Silicon carbide

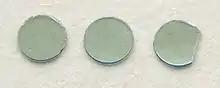
Synthetic SiC crystals ~3 mm in diameter

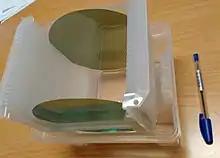
Two six-inch (≈ 15 cm) wafers made of silicon carbide

Because natural moissanite is extremely scarce, most silicon carbide is synthetic. Silicon carbide is used as an abrasive, as well as a semiconductor and diamond simulant of gem quality. The simplest process to manufacture silicon carbide is to combine silica sand and carbon in an Acheson graphite electric resistance furnace at a high temperature, between and . Fine SiO particles in plant material (e.g. rice husks) can be converted to SiC by heating in the excess carbon from the organic material. The silica fume, which is a byproduct of producing silicon metal and ferrosilicon alloys, can also be converted to SiC by heating with graphite at .